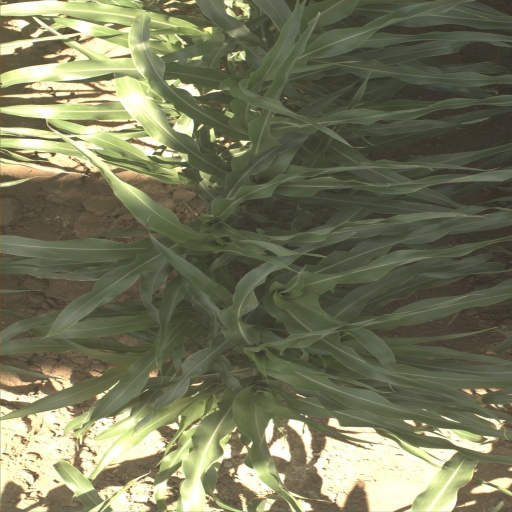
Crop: sorghum